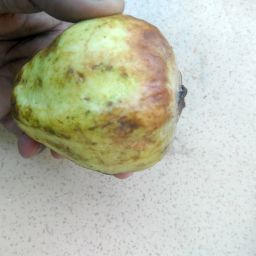
Fruit: Guava
Quality: Bad